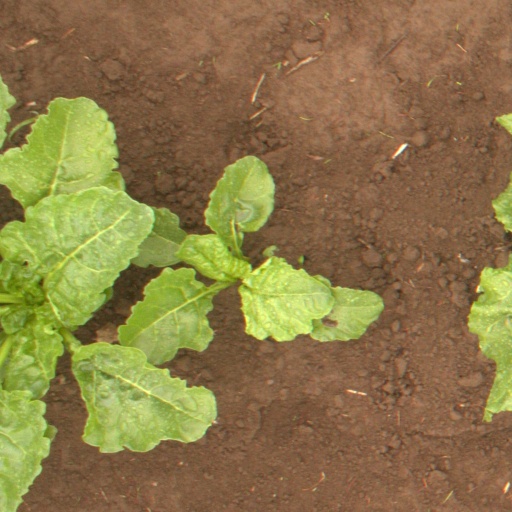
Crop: sugar beet